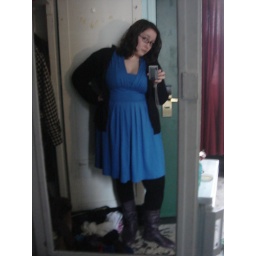
blue dress: dorothy perkins. much-abused black cardigan: old navy. black leggings: dorothy perkins. purple boots: mano, via mach3 in gand